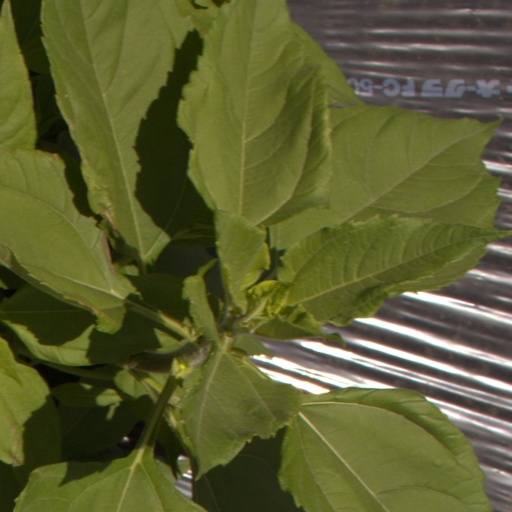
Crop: Jerusalem artichoke